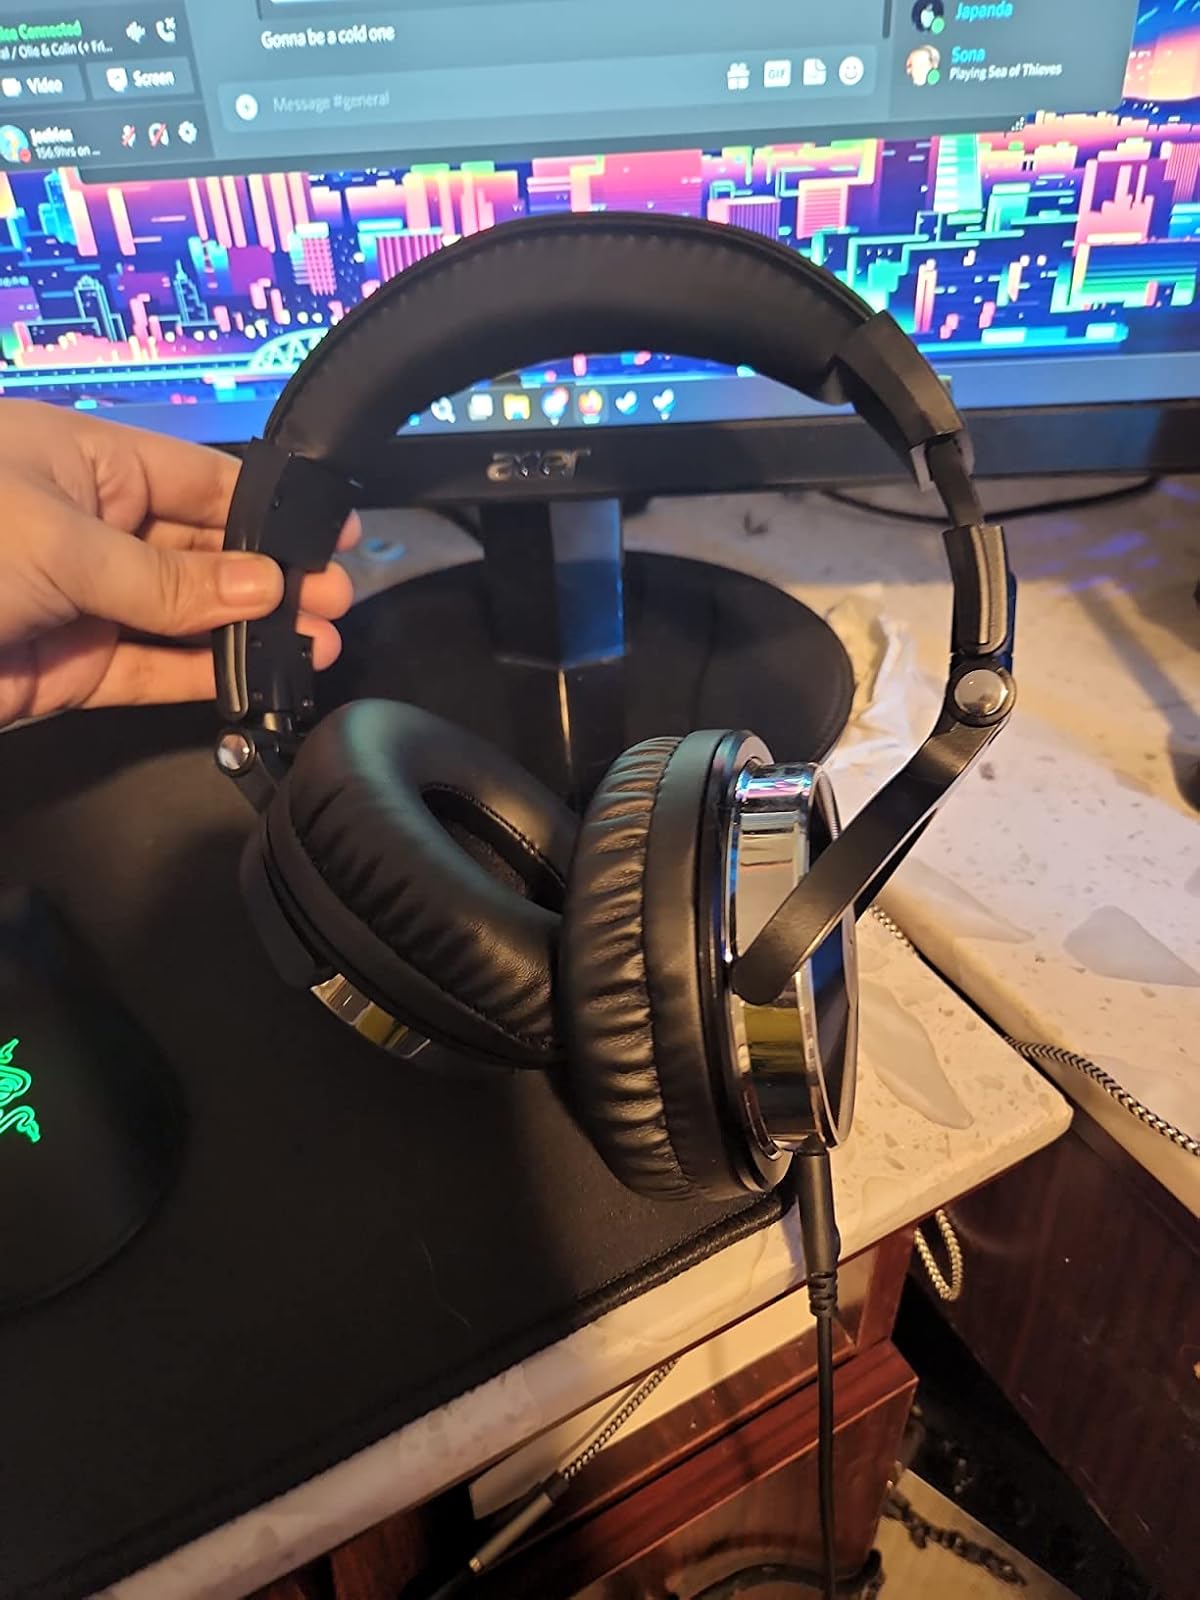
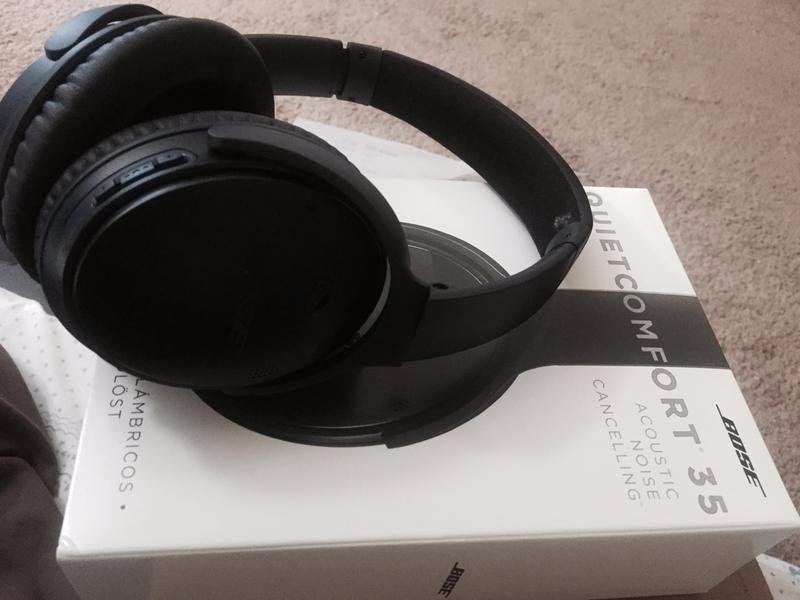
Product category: headphones
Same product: no